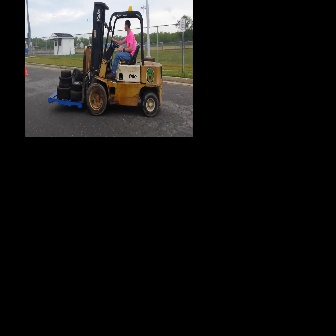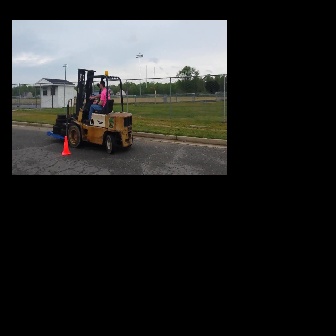
  Please identify the target specified by the bounding box [47,1,162,116] in the first image and locate it in the second image. Return the coordinates in [x_min,y_min,x_max,y_max] format.
Answer: [47,68,132,153]